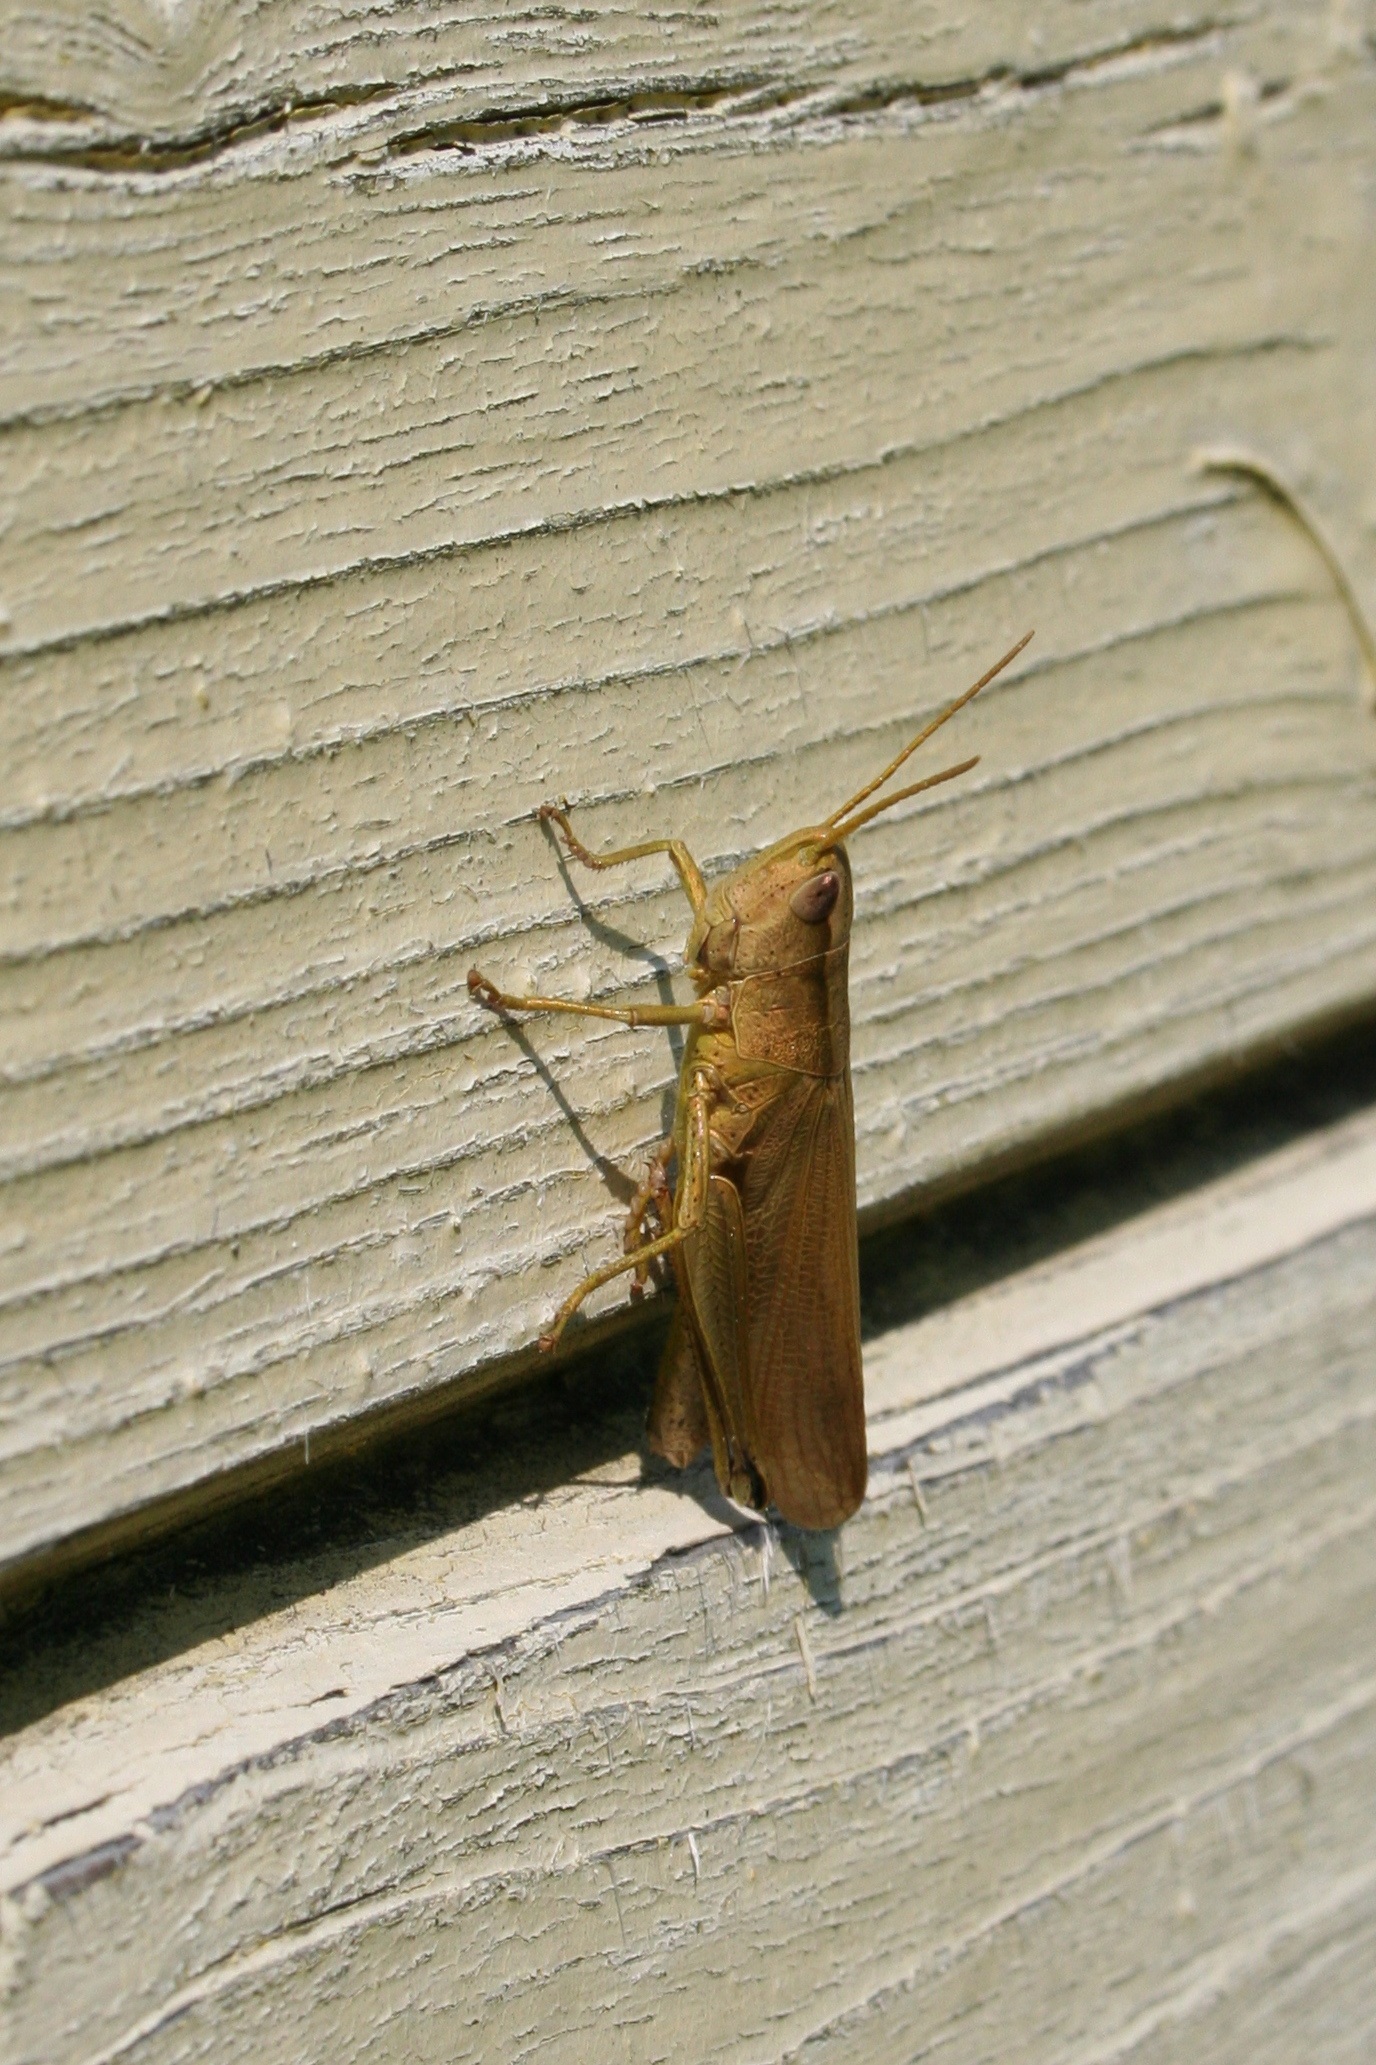
wing, wood, leaf, insect, moth, fauna, invertebrate, close up, large, grasshopper, macro photography, arthropod, on the wall, moths and butterflies